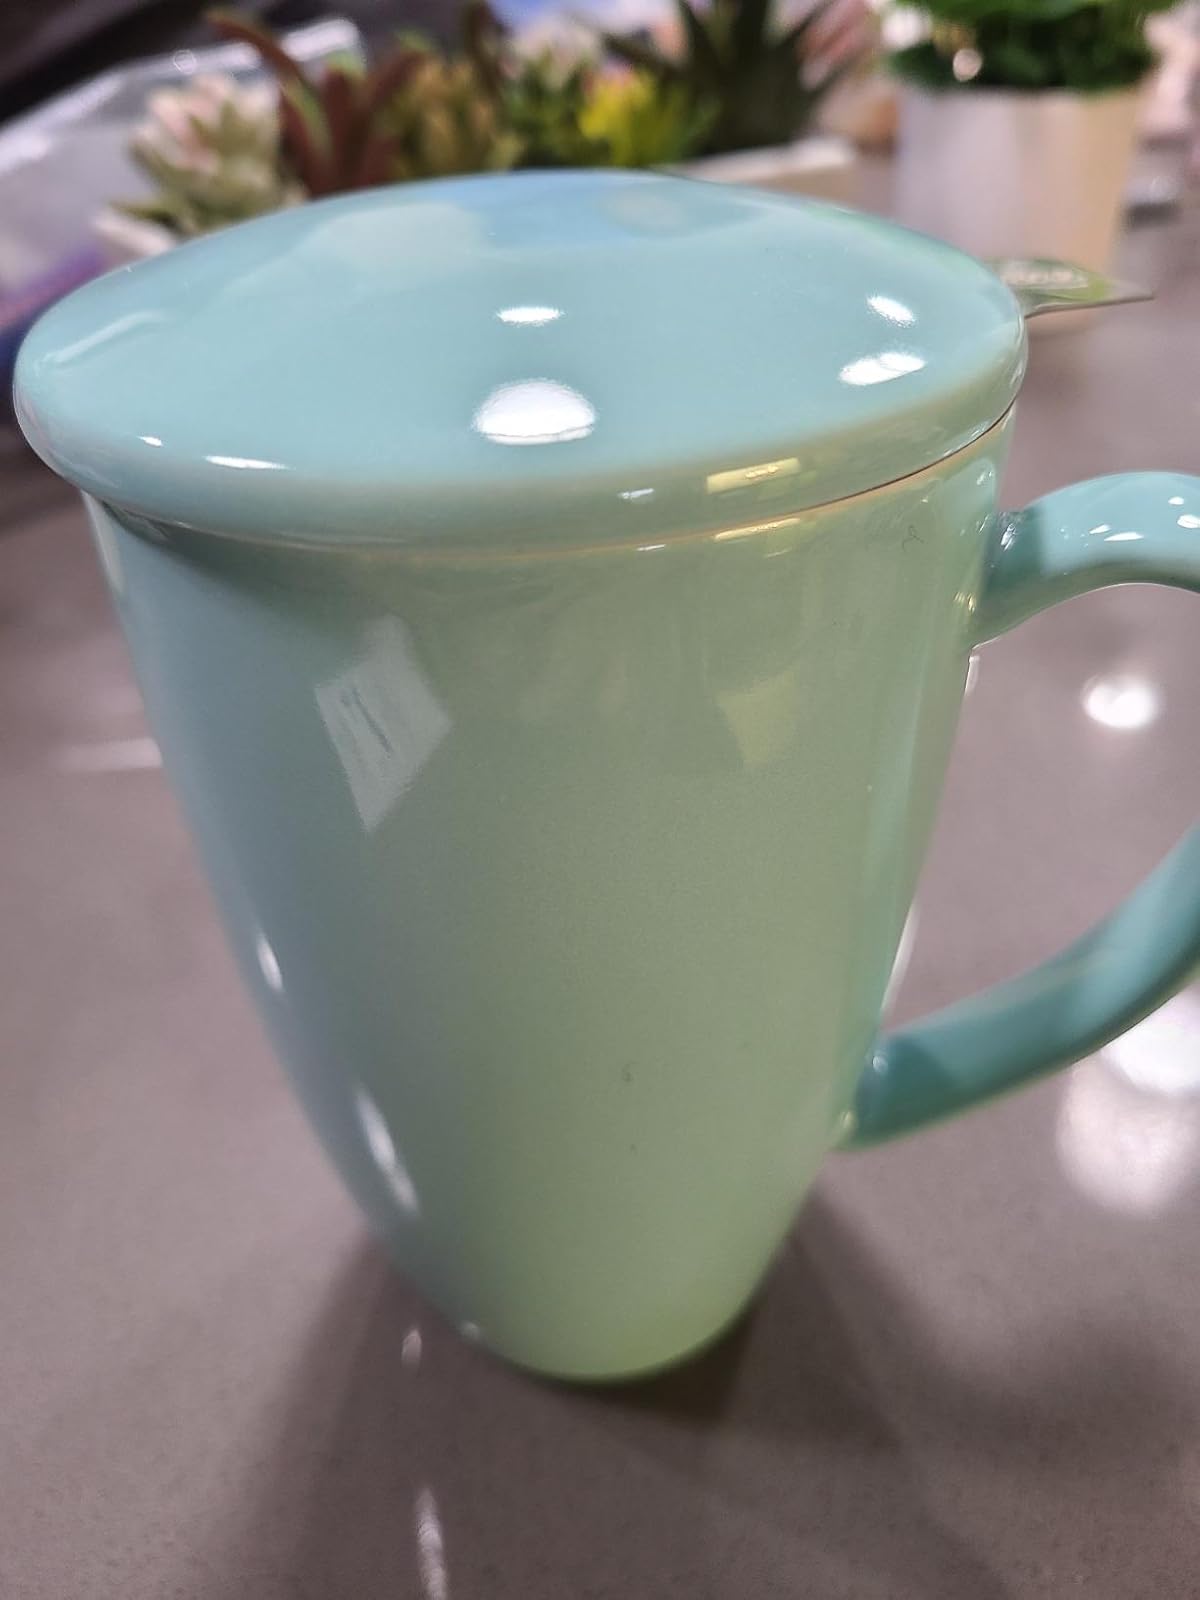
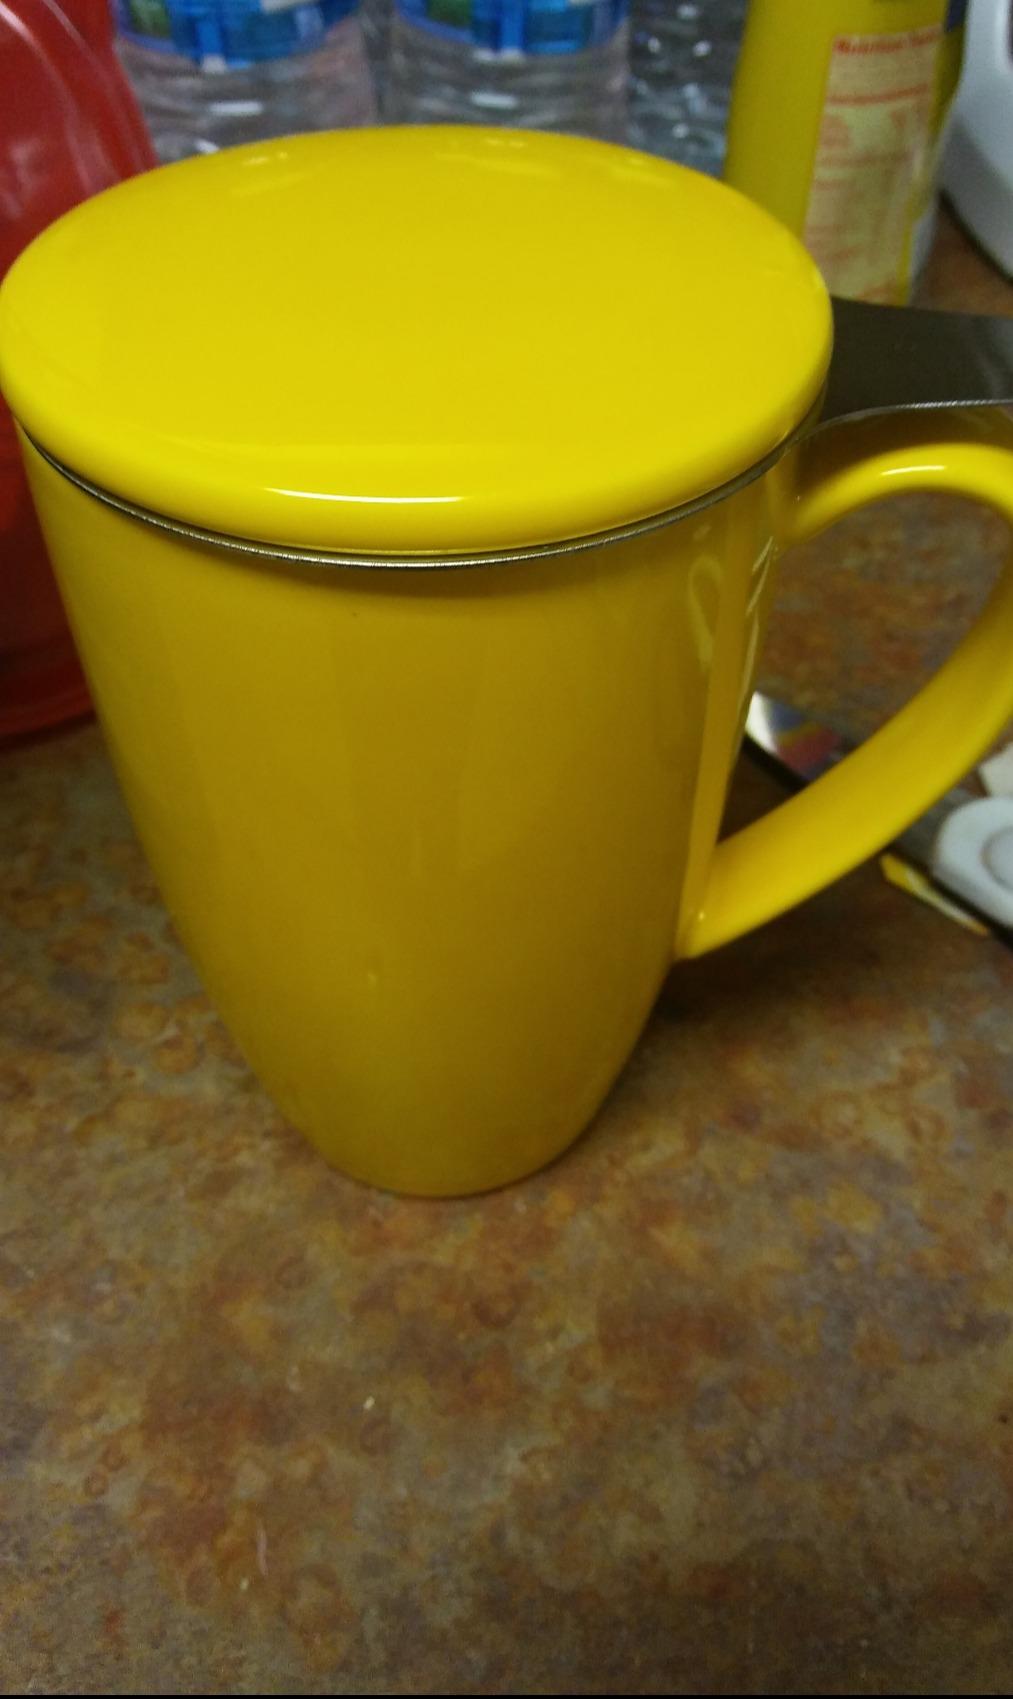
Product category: items_mug
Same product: no